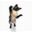
Label: cat